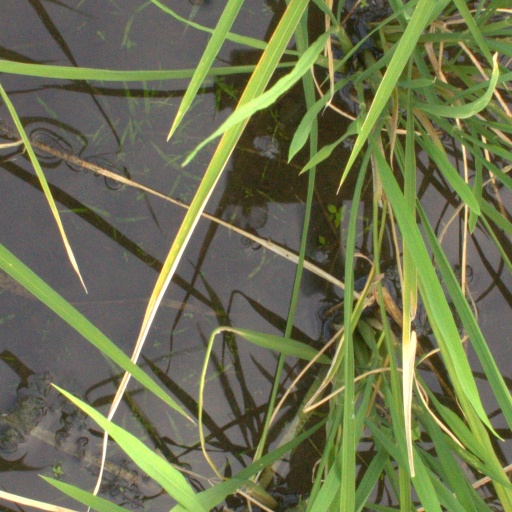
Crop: rice